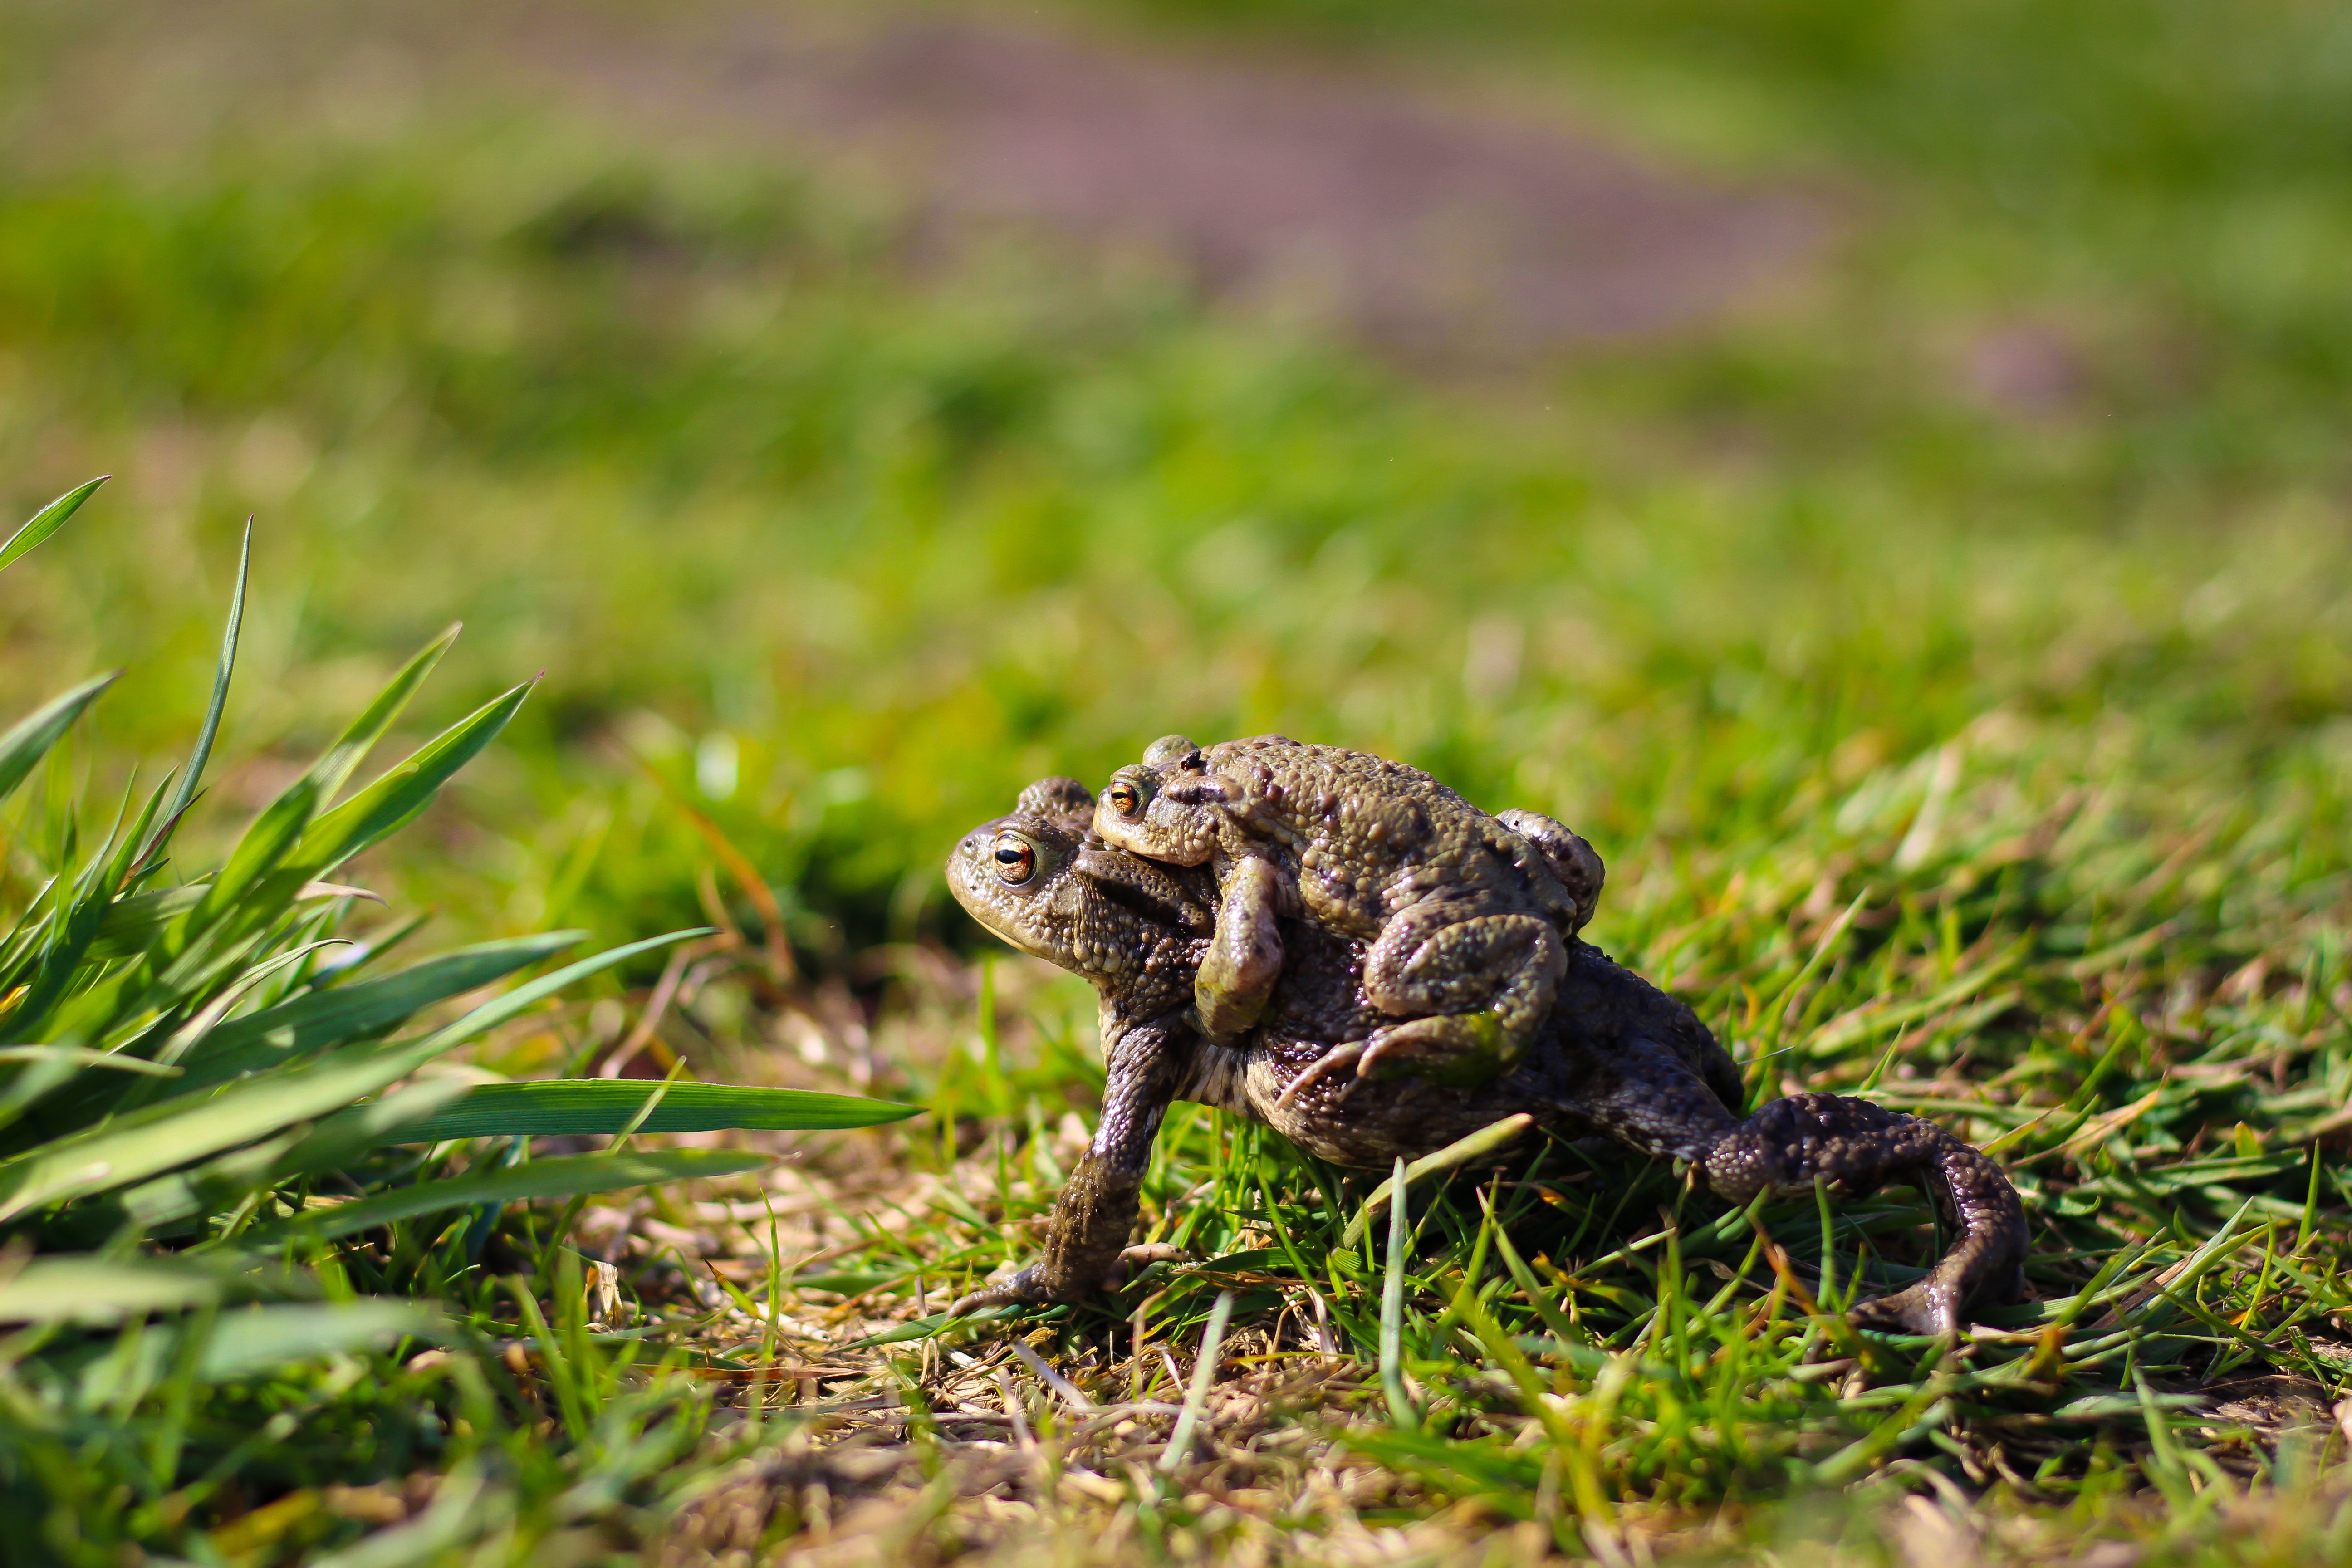
grass, lawn, wildlife, toad, reptile, fauna, amphibians, animal world, wildlife photography, macro photography, toads, pairing, toad migration, country vertebrates